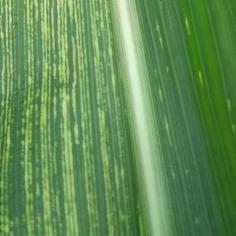
Crop: Maize
Condition: stripe-d